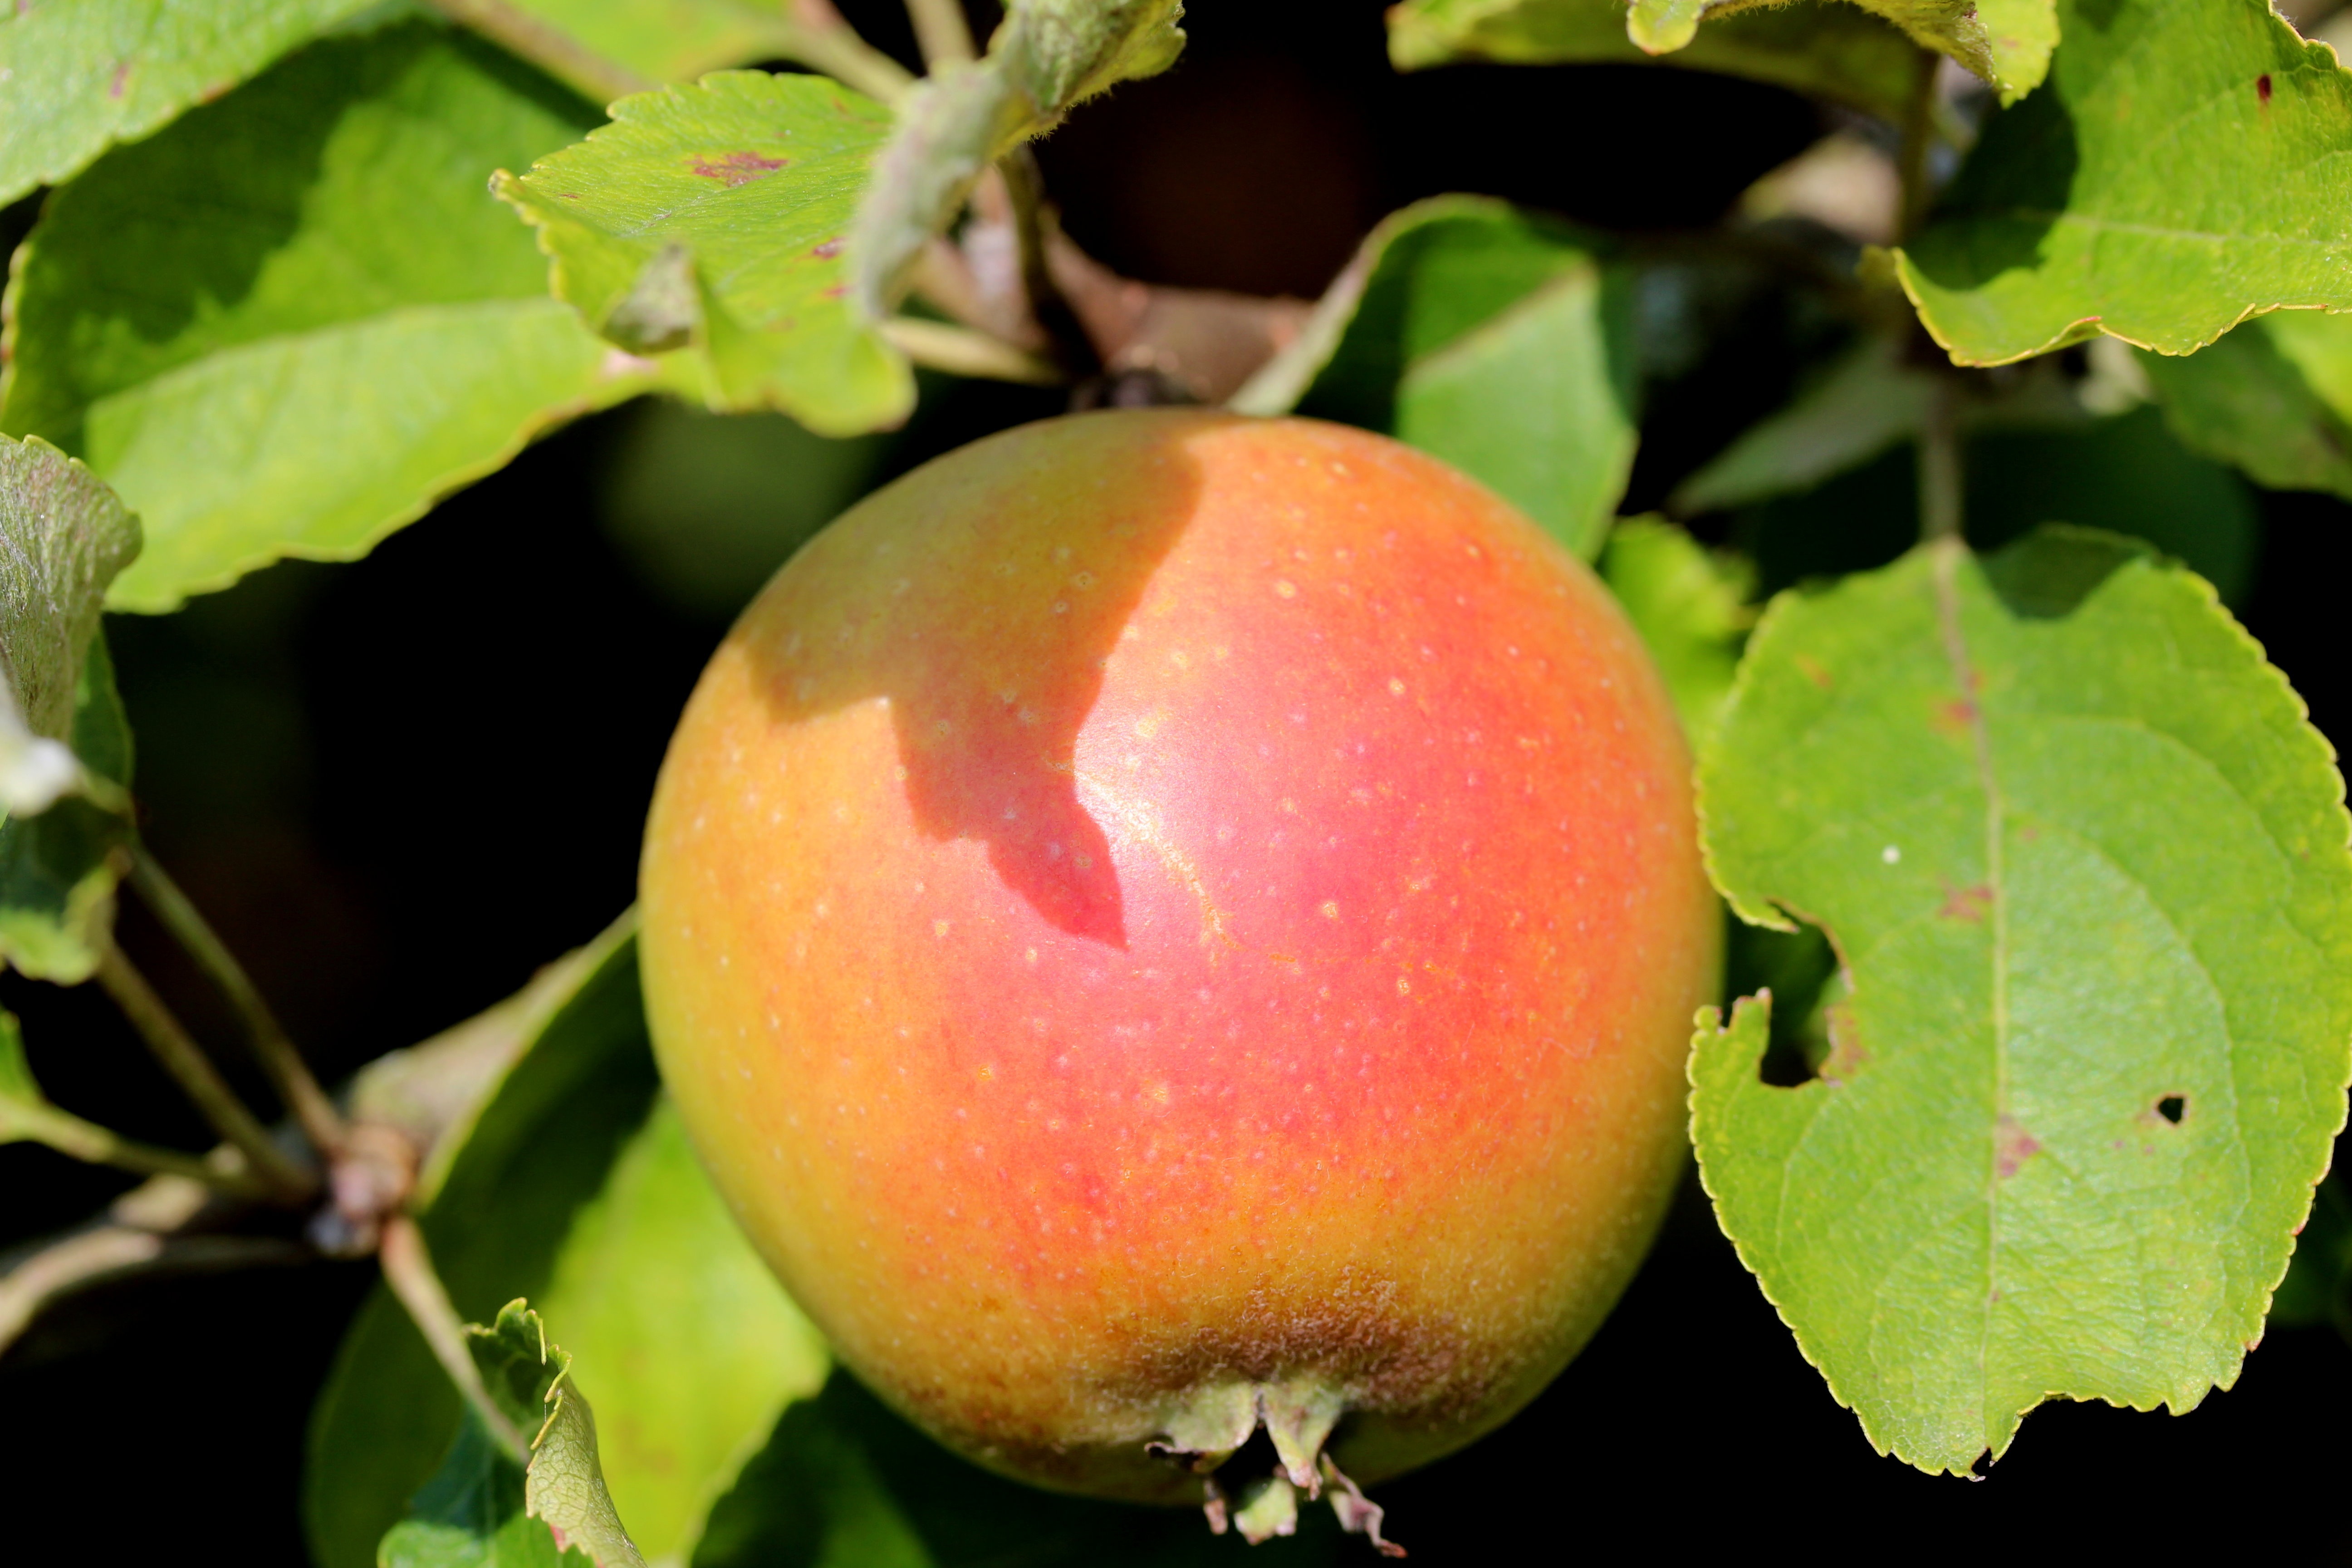
apple, branch, plant, fruit, sweet, flower, ripe, food, red, produce, healthy, bless you, flowering plant, rose family, land plant, rose order